Fork-marked lemur

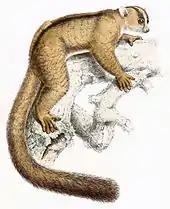
Fork-marked lemurs are distinguished by the dorsal black stripe that forks on the crown of their head.

The genus is distinguished from other cheirogaleids by the toothrows on its maxilla (upper jaw), which are parallel and do not converge towards the front of the mouth. The fork-marked lemur dental formula is ; on each side of the mouth, top and bottom, there are two incisors, one canine, three premolars, and three molars—a total of 36 teeth. Their upper first incisor (I) is long and curved towards the middle of the mouth (unique among lemurs), while the second upper incisor (I) is small with a gap (diastema) between the two. The upper canines are large, with their tips curved. Their upper anterior premolars (P) are caniniform (canine-shaped) and more pronounced than in any other living lemur. The next upper premolar (P) is very small, with a single, pointed cusp that contacts the lingual cingulum (a crest or ridge on the tongue side), which circles the base of the tooth. The two cusps on the last upper premolar (P) are a large paracone and a smaller protocone. Like other cheirogaleids, their first lower premolar (P) is caniniform and large, while the cingulids (ridges) on the three lower premolars are more developed compared to most other cheirogaleids. The first two upper molars (M) have a developed hypocone, and the buccal cingulum (a crest or ridge on the cheek side) is well developed on all three upper molars. The molars are relatively small compared to other cheirogaleids, with the second upper and lower molars (M and M) having reduced functionality compared to those of mouse lemurs.